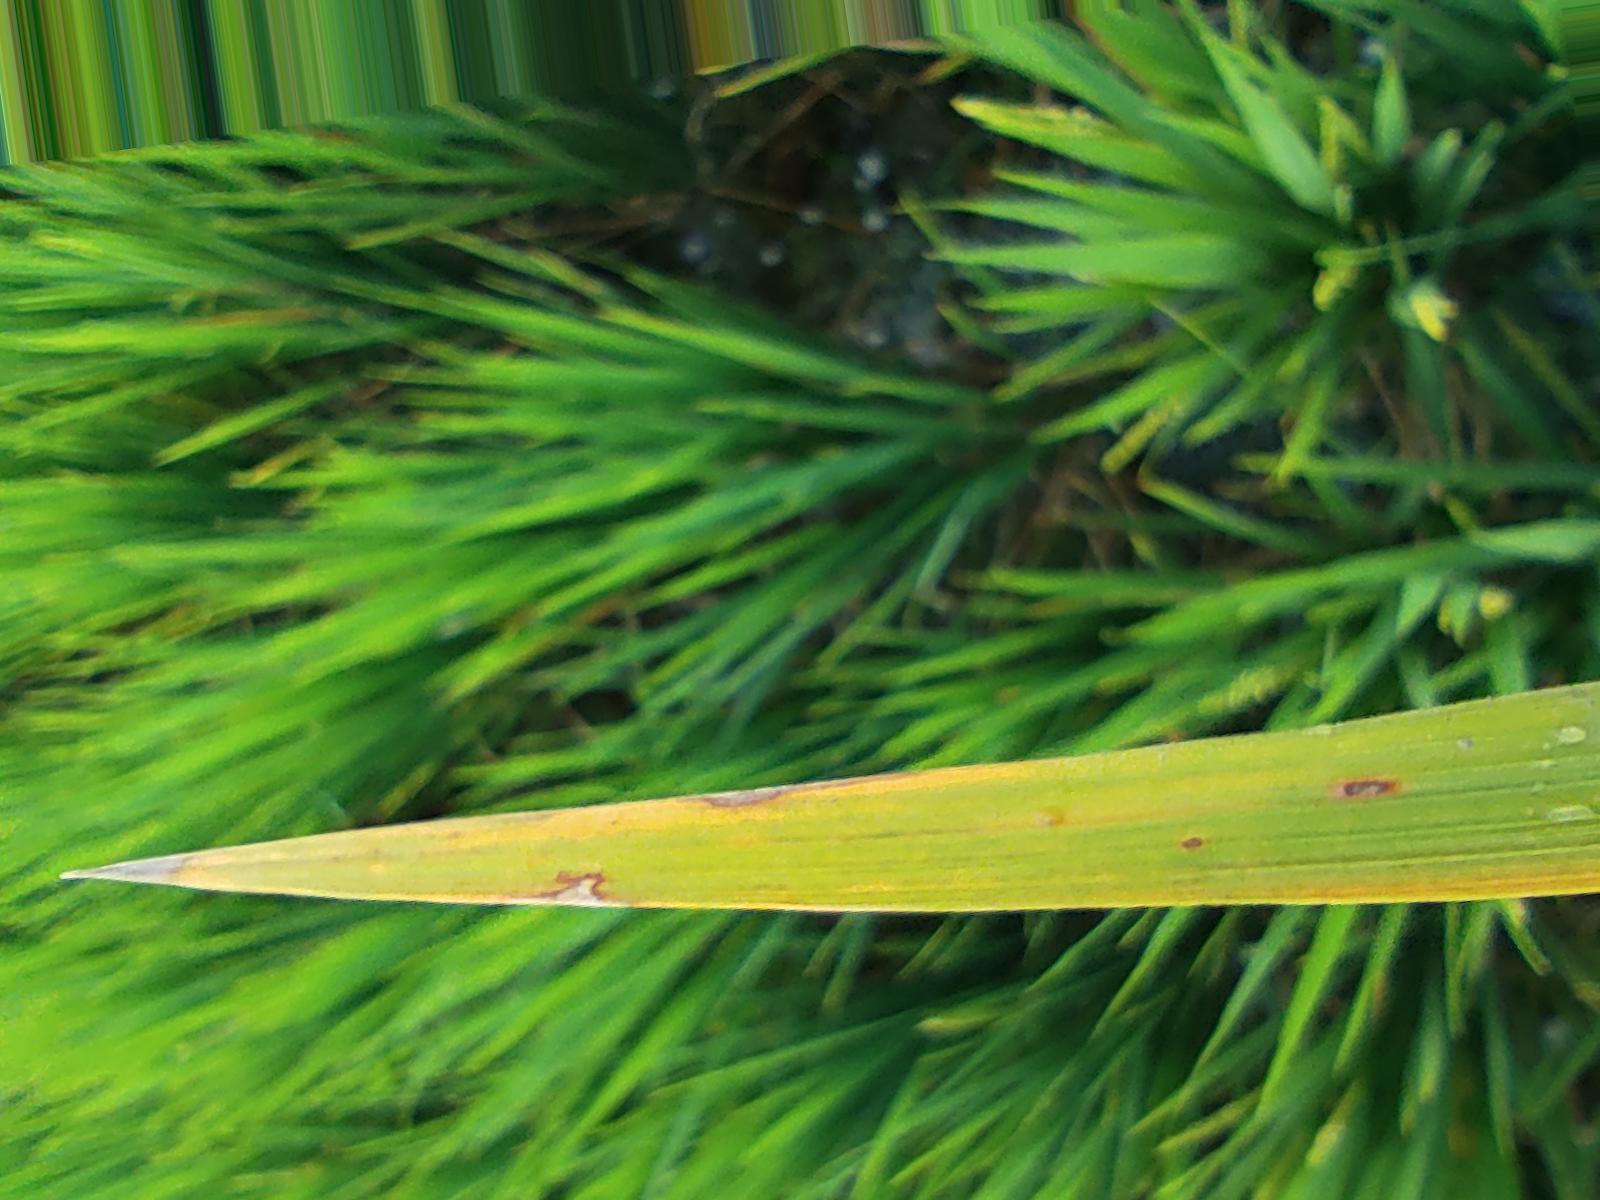
Nhãn: Bệnh Đốm Nâu ( Brown spot )